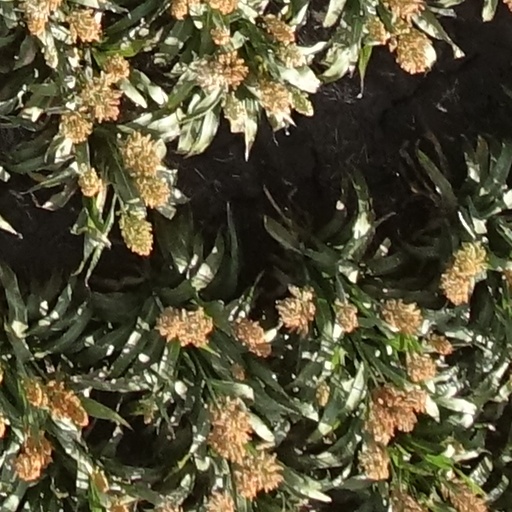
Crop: sorghum